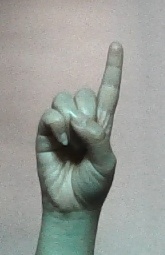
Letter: bb